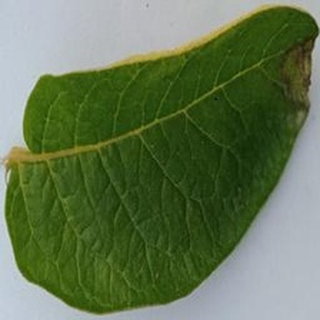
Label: potato_late_blight